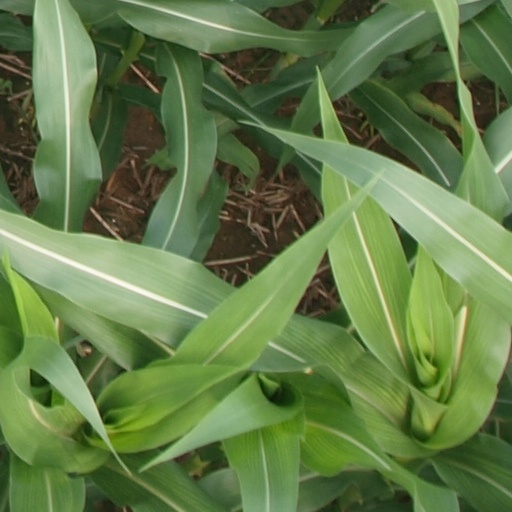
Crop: maize; corn